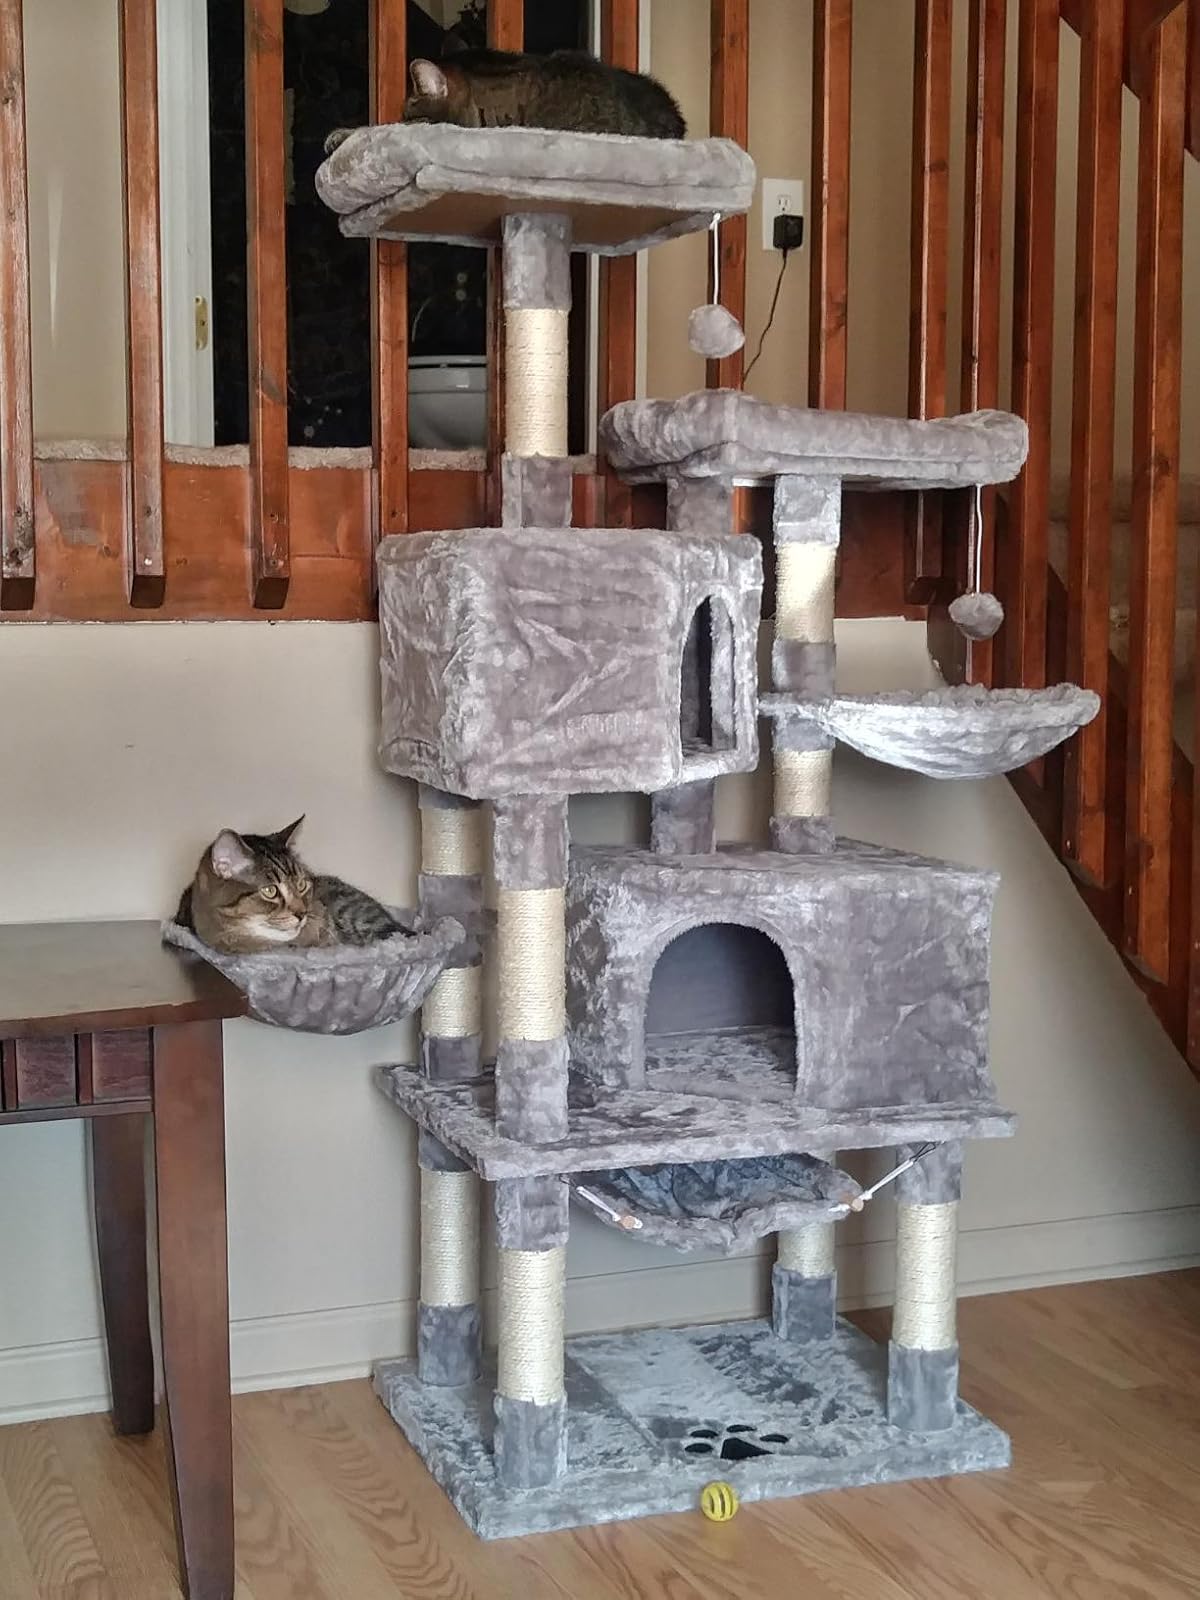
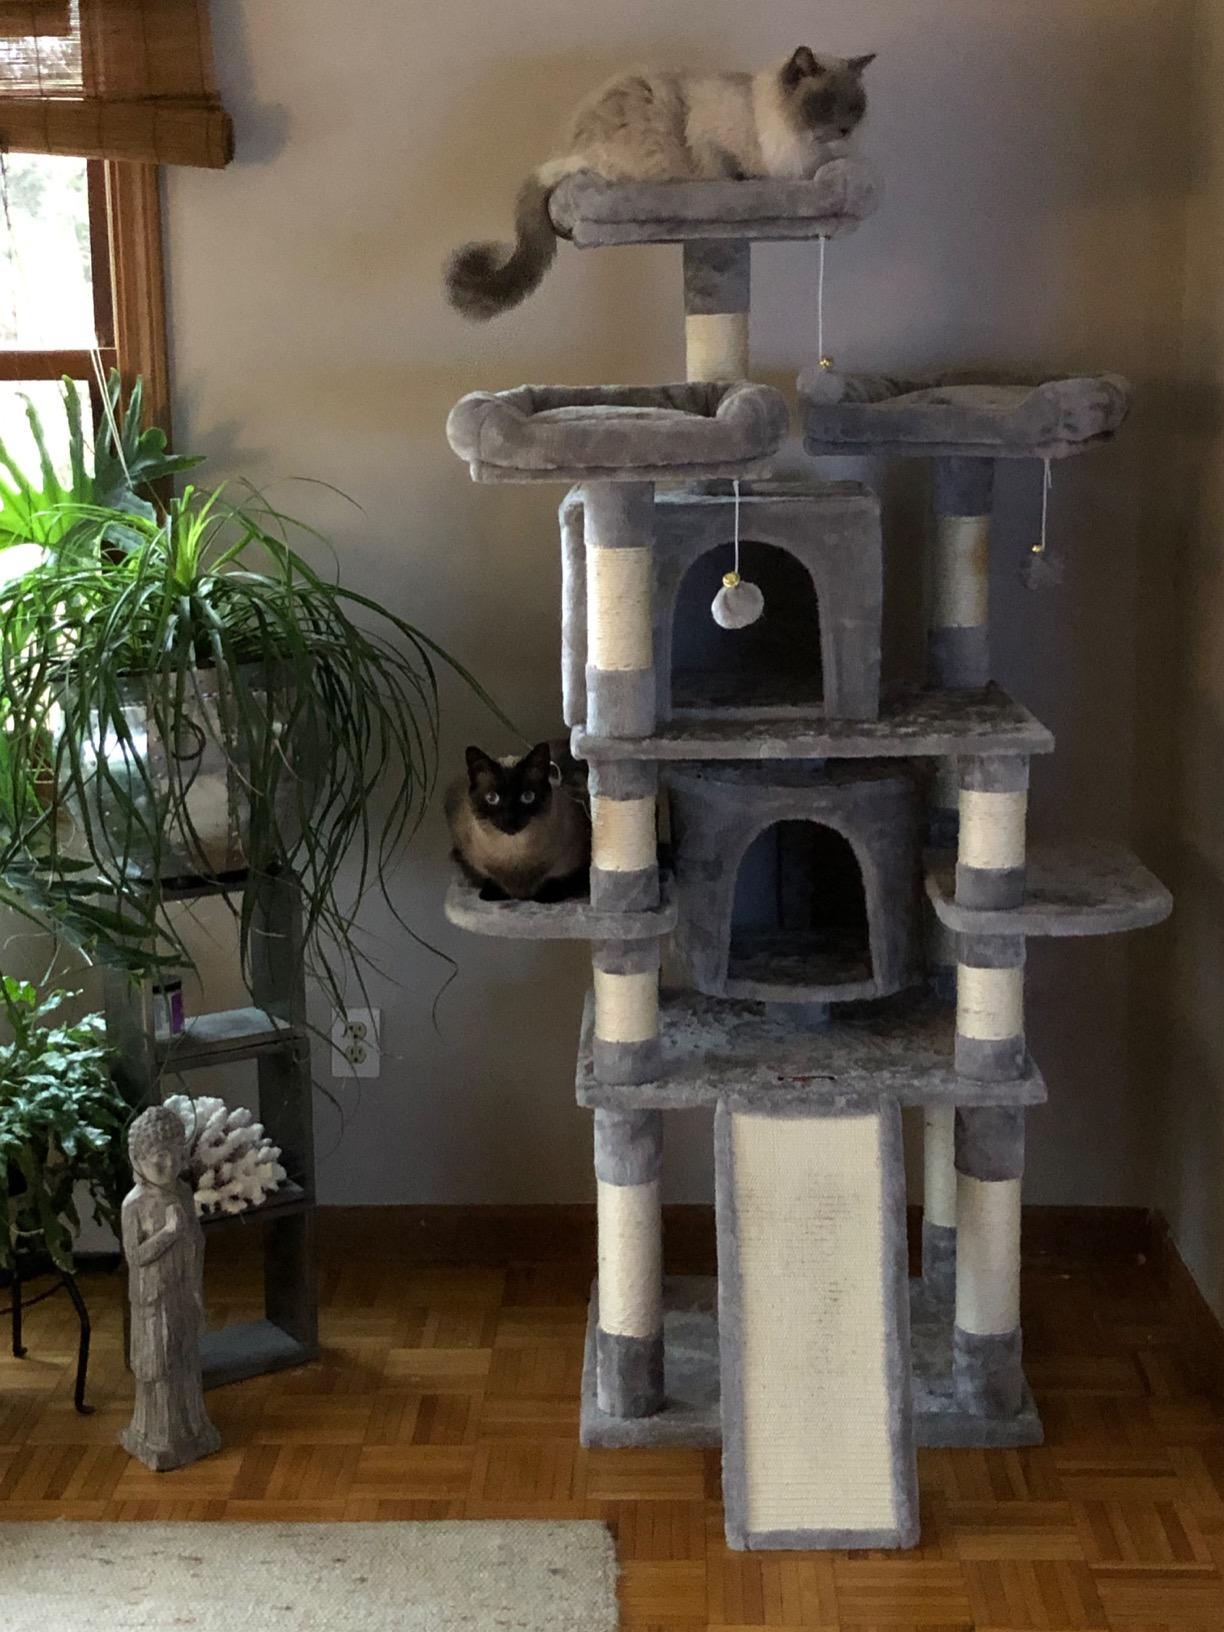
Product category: items_cat tree
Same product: no